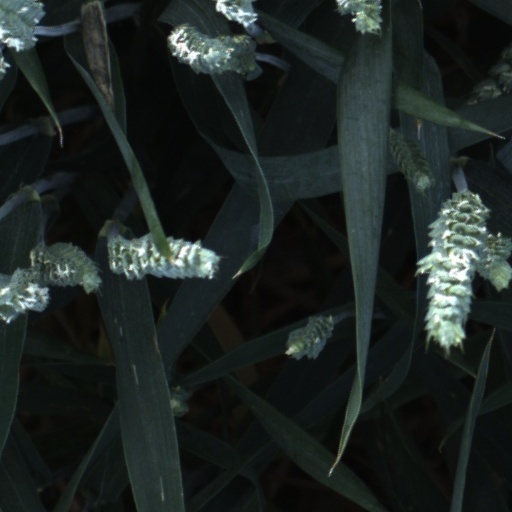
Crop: wheat